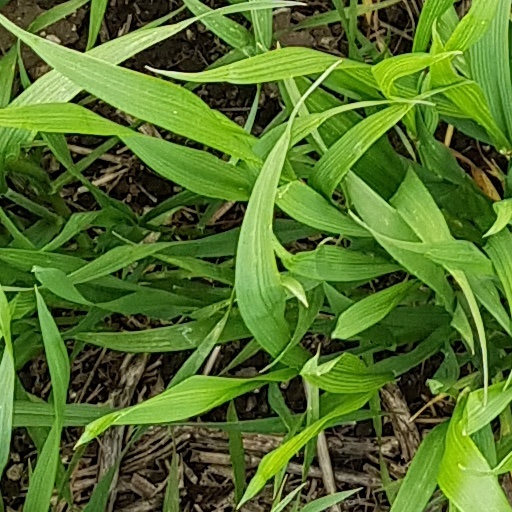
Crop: wheat